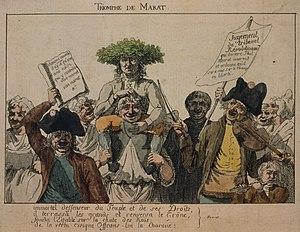
Le Tribunal révolutionnaire est une juridiction criminelle d'exception établie en France sur proposition des députés Georges Danton, Robert Lindet et René Levasseur, par la loi du 10 mars 1793 sous la dénomination de Tribunal criminel extraordinaire. Il a fonctionné jusqu'au 31 mai 1795.